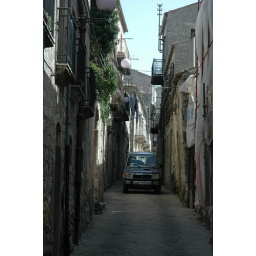
Typical Sicilian street in Petralia Sooprana with atypically large car